Muhammad Ali: The Glory Years

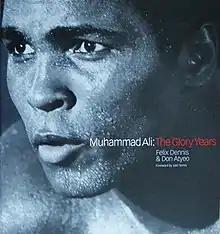
First edition (publ. Ebury Press)

Muhammad Ali: The Glory Years is a 2002 biography of Muhammad Ali co-authored by Felix Dennis and Don Atyeo. The book is described as a photo-rich biography focussing on Ali's boxing fights starting from the age of 12 to his retirement. The book is based upon the authors's interviews with Ali, and also interviews with Ali's friends, family, opponents, and trainers. The book's coverage of Ali's boxing matches has been praised while the chapter on Ali's fight with George Foreman has been described as "an absolute classic." According to a review in "Mint", the book features "[s]ports writing at its best."